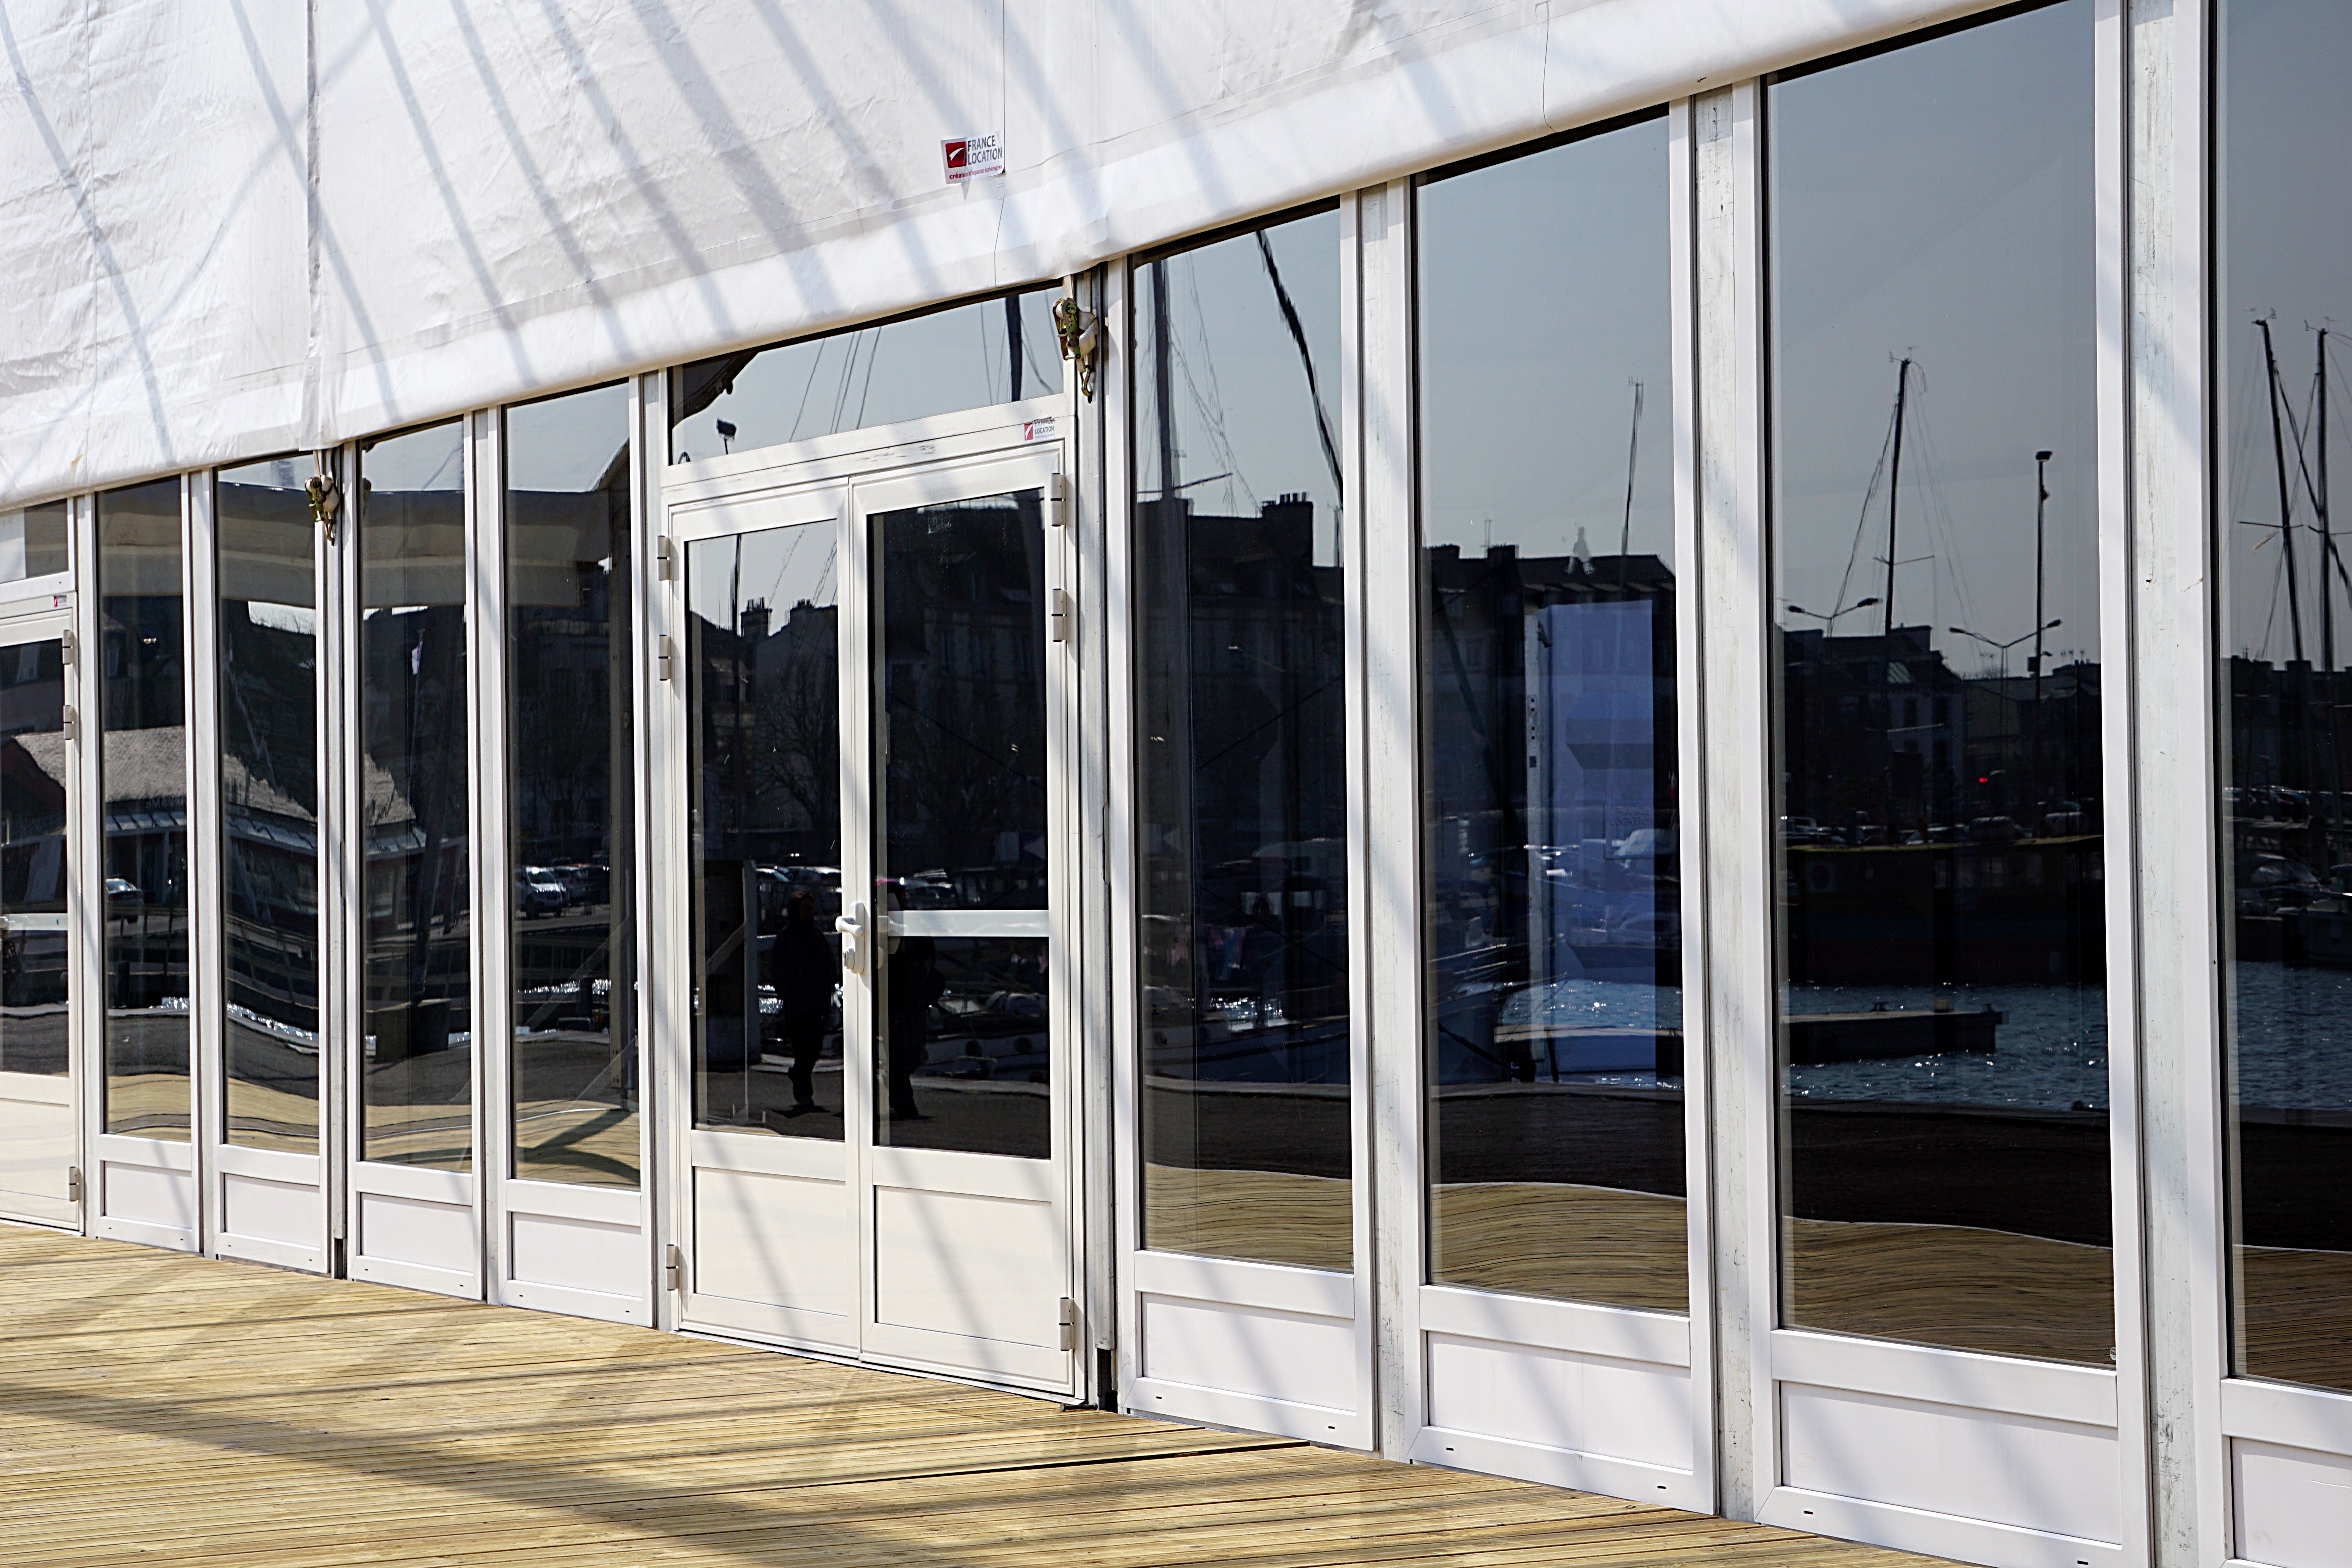
architecture, window, glass, ice, shop, store, reflection, facade, door, interior design, mirror, reflections, showcase, mirror effect, vitreous, window covering